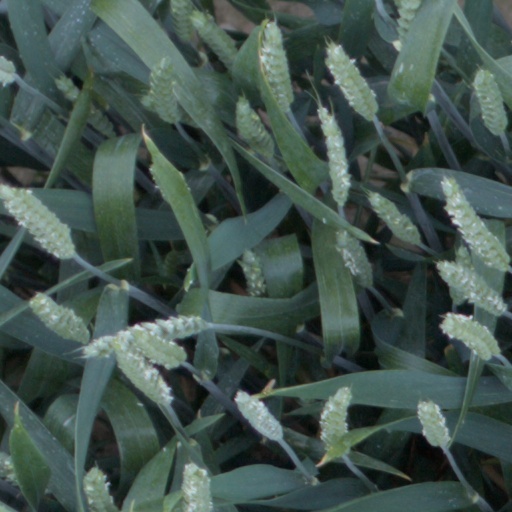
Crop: wheat